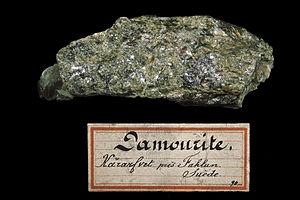
Damourite (Var. de Muscovite) - Kårarvet (Kararfvet
Augustin Alexis Damour est un minéralogiste français né à Paris le 19 juillet 1808, mort dans cette même ville le 22 septembre 1902.
La muscovite est un minéral du groupe des silicates. C'est un silicate hydroxylé d'aluminium et de potassium, de composition KAl₂(OH, F)₂ avec des traces de Cr, Li, Fe, V, Mn, Na, Cs, Rb, Ca, Mg et H₂O. C'est le minéral le plus commun du groupe des micas ; Il forme une série avec la céladonite d'une part et avec la paragonite d'autre part. Des cristaux géants peuvent atteindre 4,5 m et 77 t.